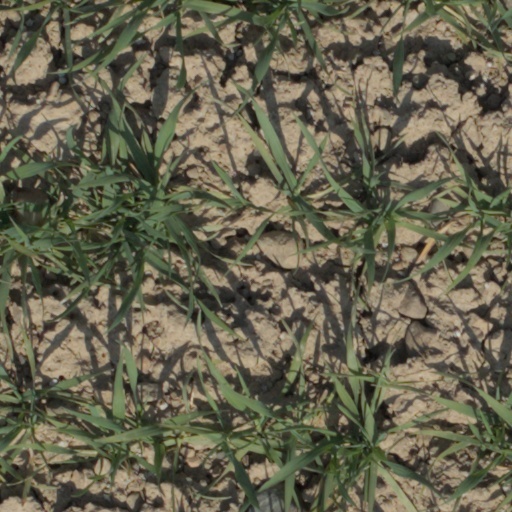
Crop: wheat